Belgrave Square

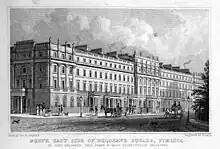
The north-east side of Belgrave Square, soon after construction

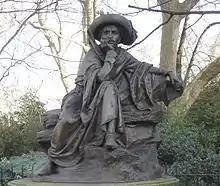
Statue of Prince Henry the Navigator in Belgrave Square, erected in 2002

The square is perfectly across, inclusive of small porch projections. The square is surrounded by four terraces, three of eleven houses and the fourth (south-east) of twelve. These houses are all white stucco except for the cream-coloured projecting corner houses. In addition there are detached mansion houses in three of the corners, and a private central garden.